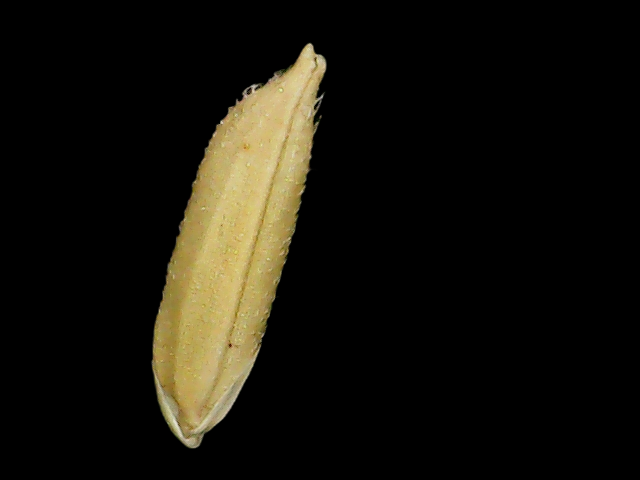
Rice variety: Binadhan07